Florelle

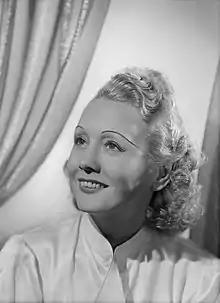
Florelle in 1939

Florelle (born Odette Élisa Joséphine Marguerite Rousseau, 9 August 1898 – 28 September 1974) was a French soprano singer and actress. She gained fame as Polly Peachum in the French film "The Threepenny Opera", after which she had numerous other film roles. In the 1940s, she retired from the stage, but continued to make film appearances during the war.